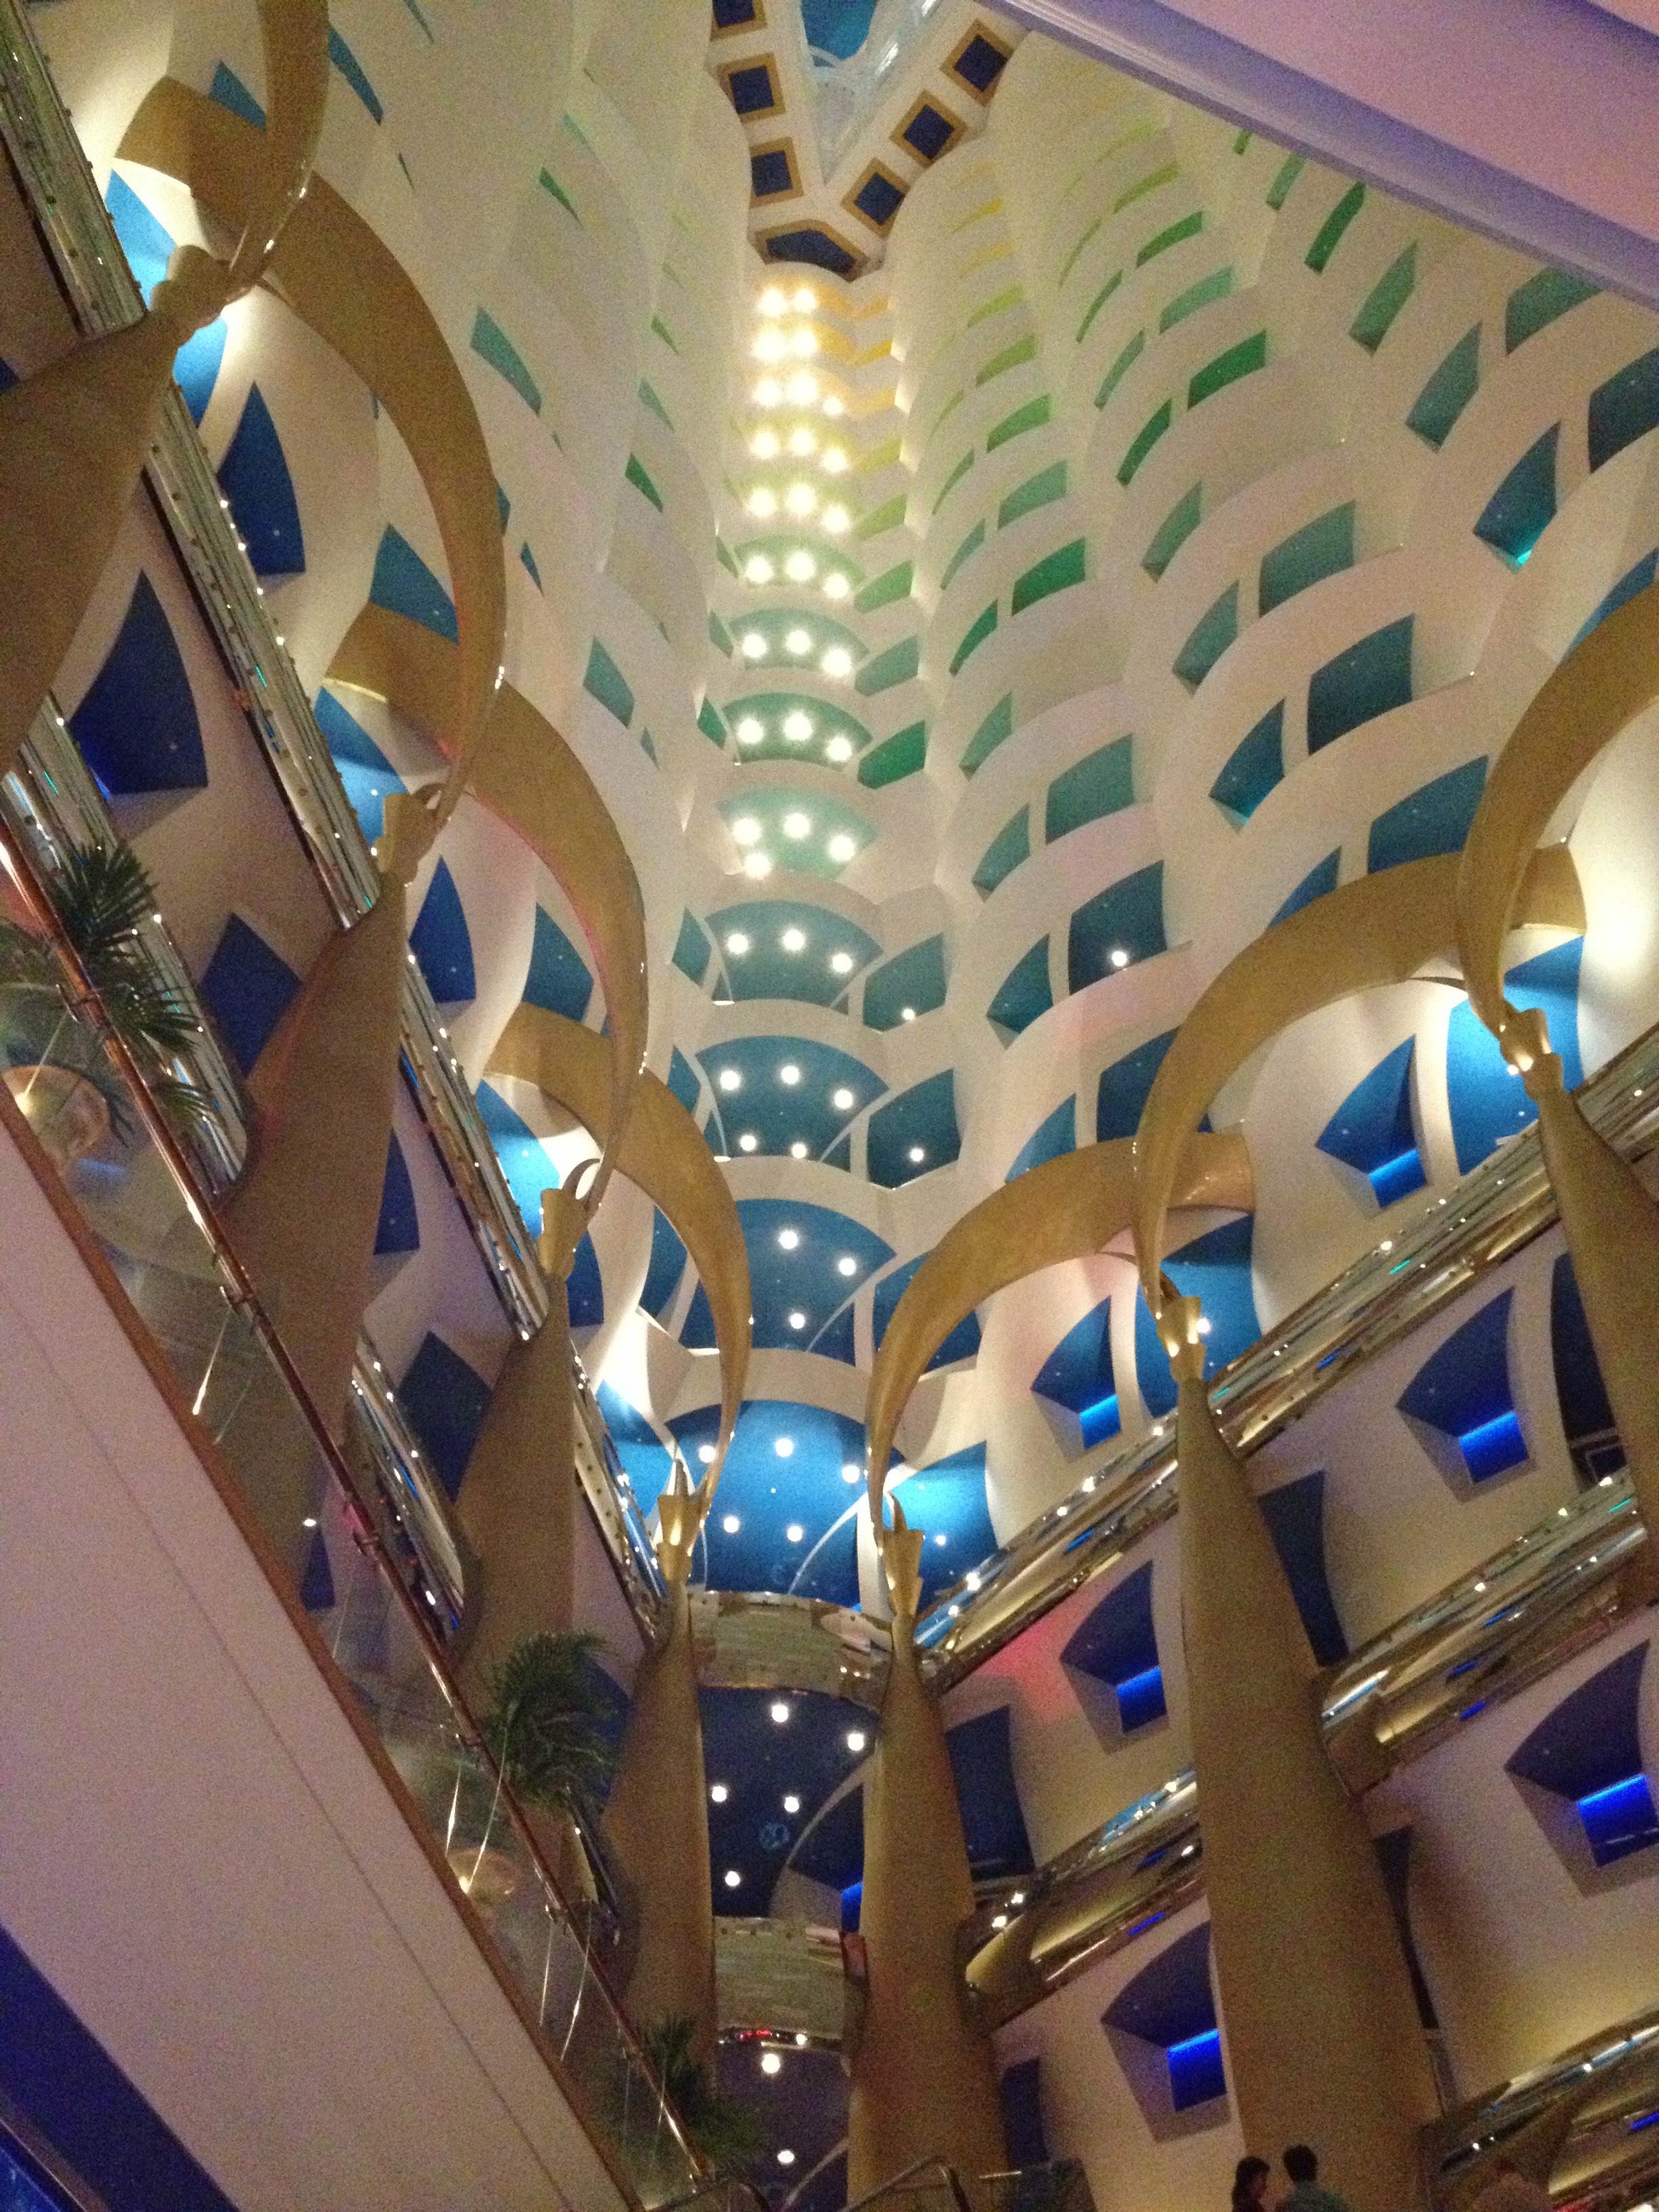
architecture, structure, building, ceiling, construction, dubai, landmark, modern, interior design, engineering, design, symmetry, estate, lobby, architectural, architecture design, daylighting, burj al arab, shopping mall, al ara